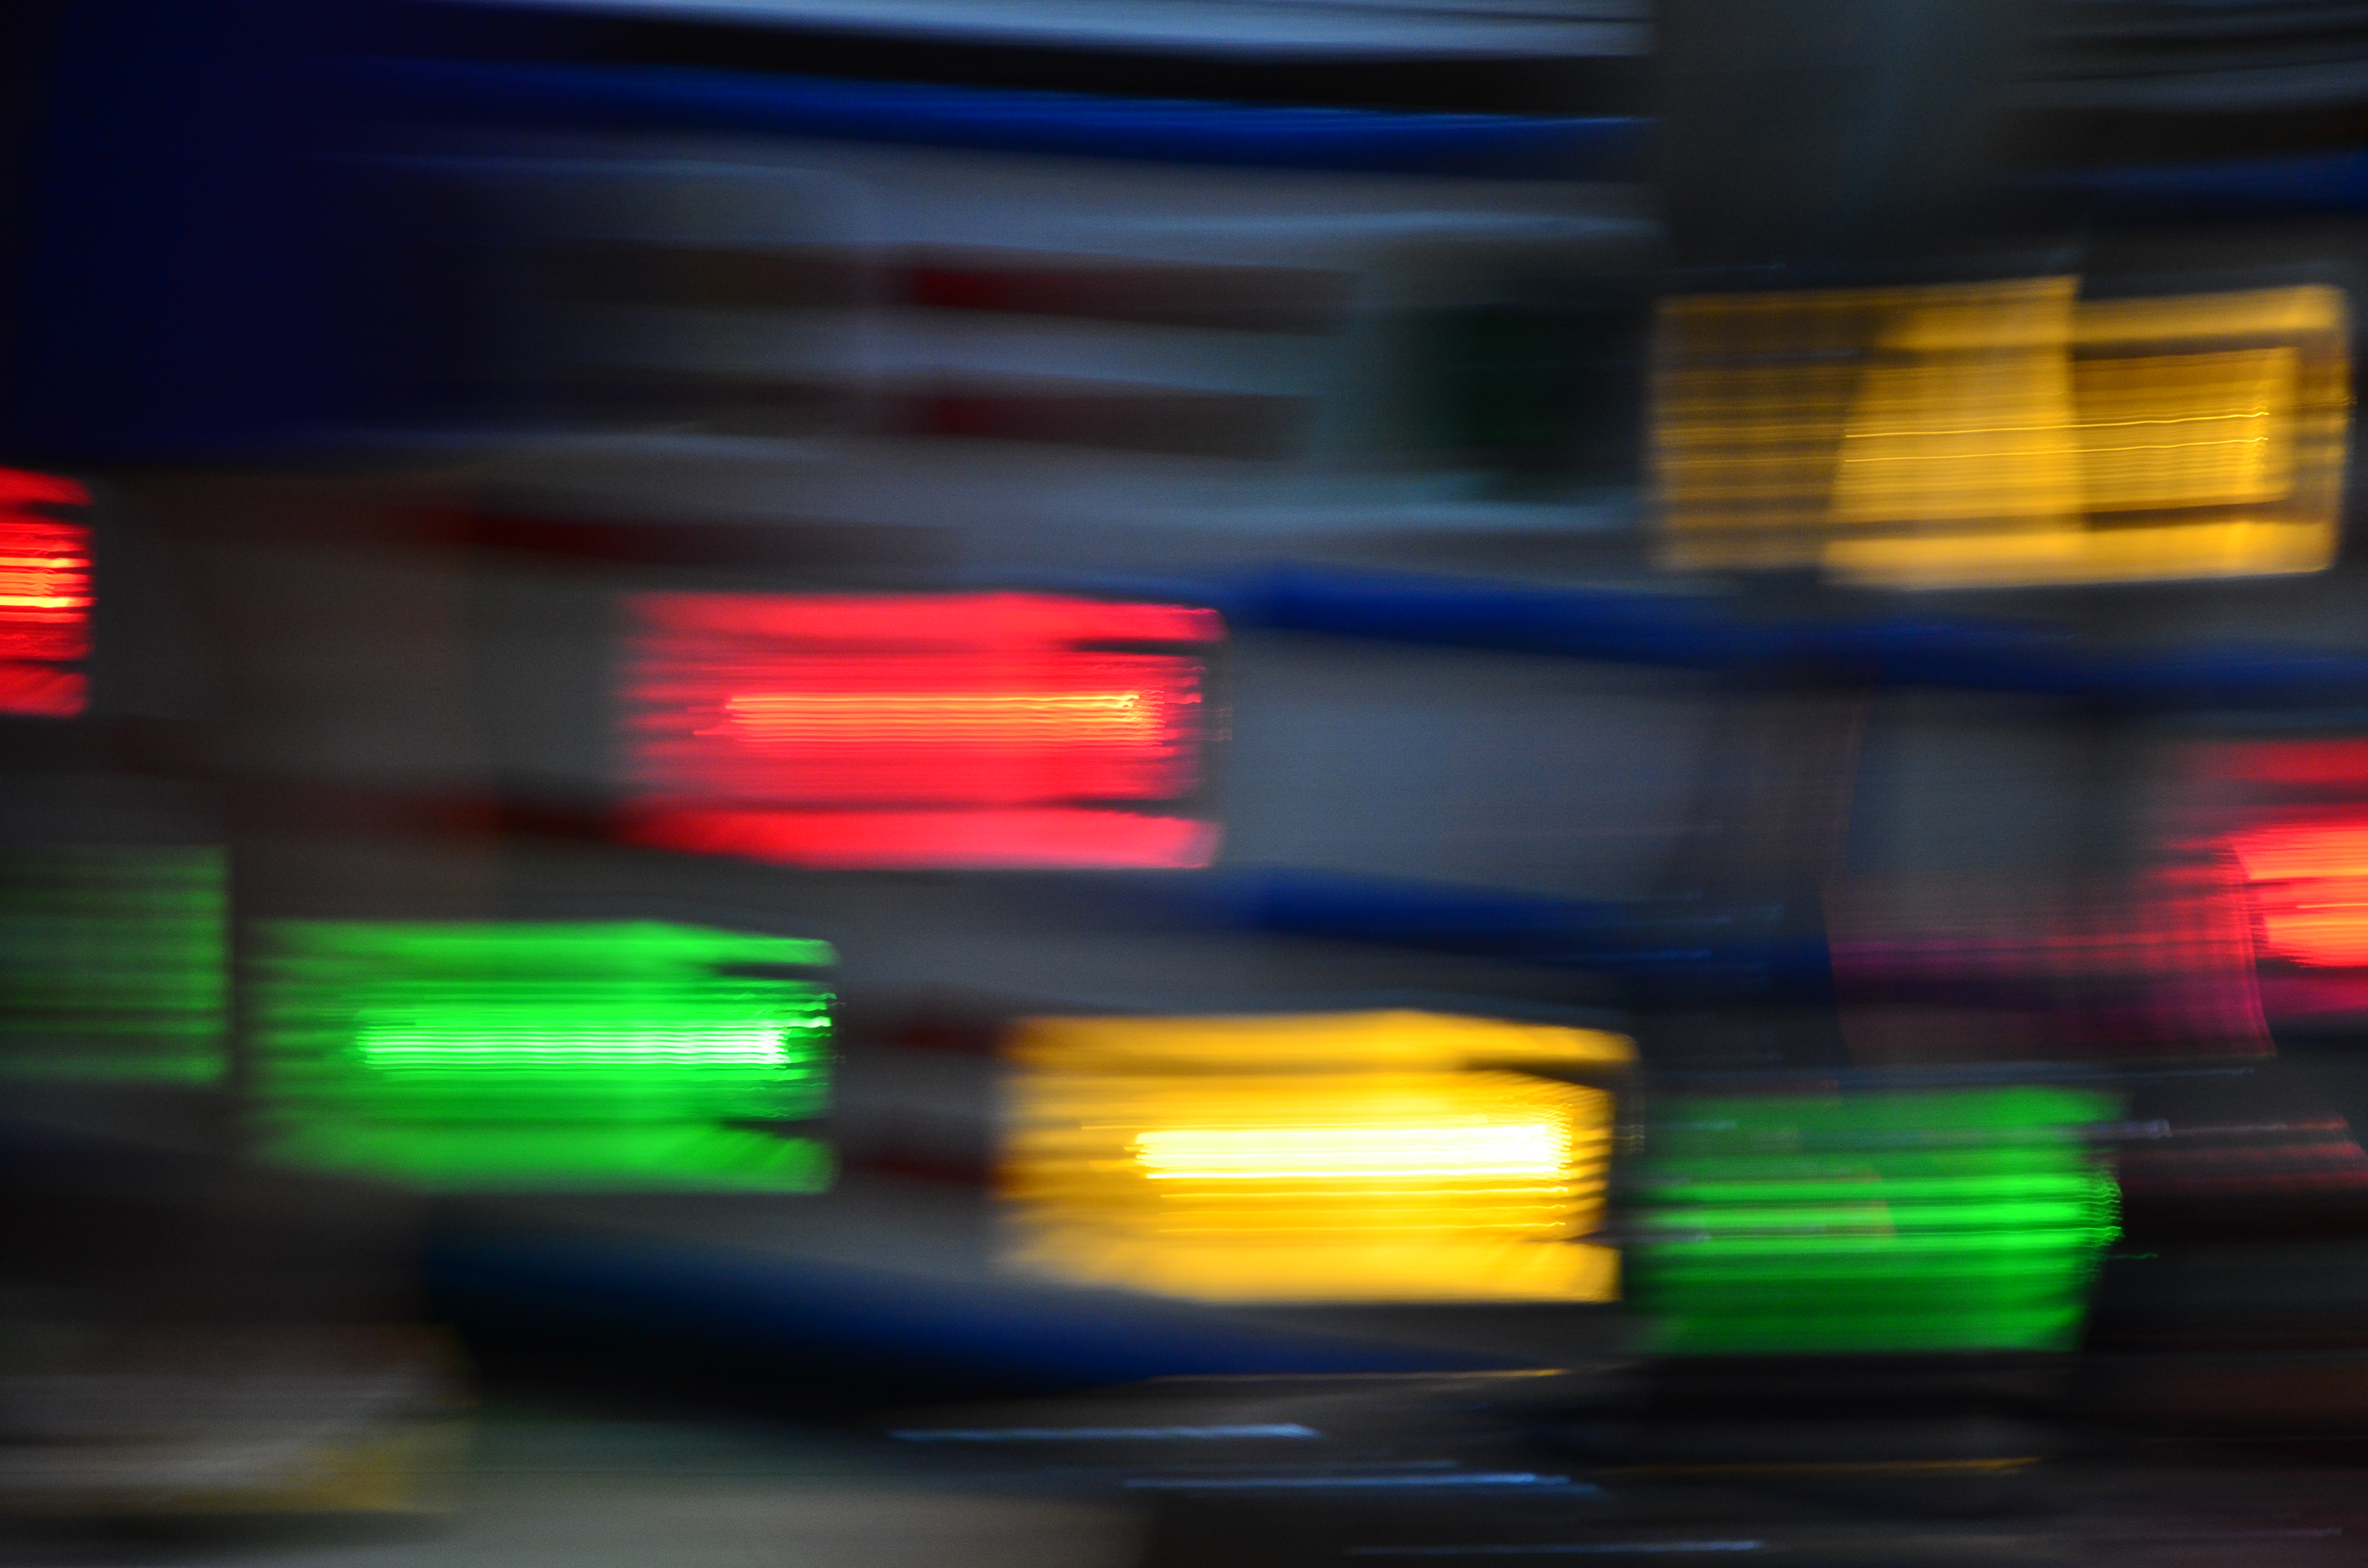
motion, colors, velocity, panning, abstract, light, red, automotive lighting, yellow, night, lighting, Colorfulness, sky, technology, vehicle, neon, car, traffic